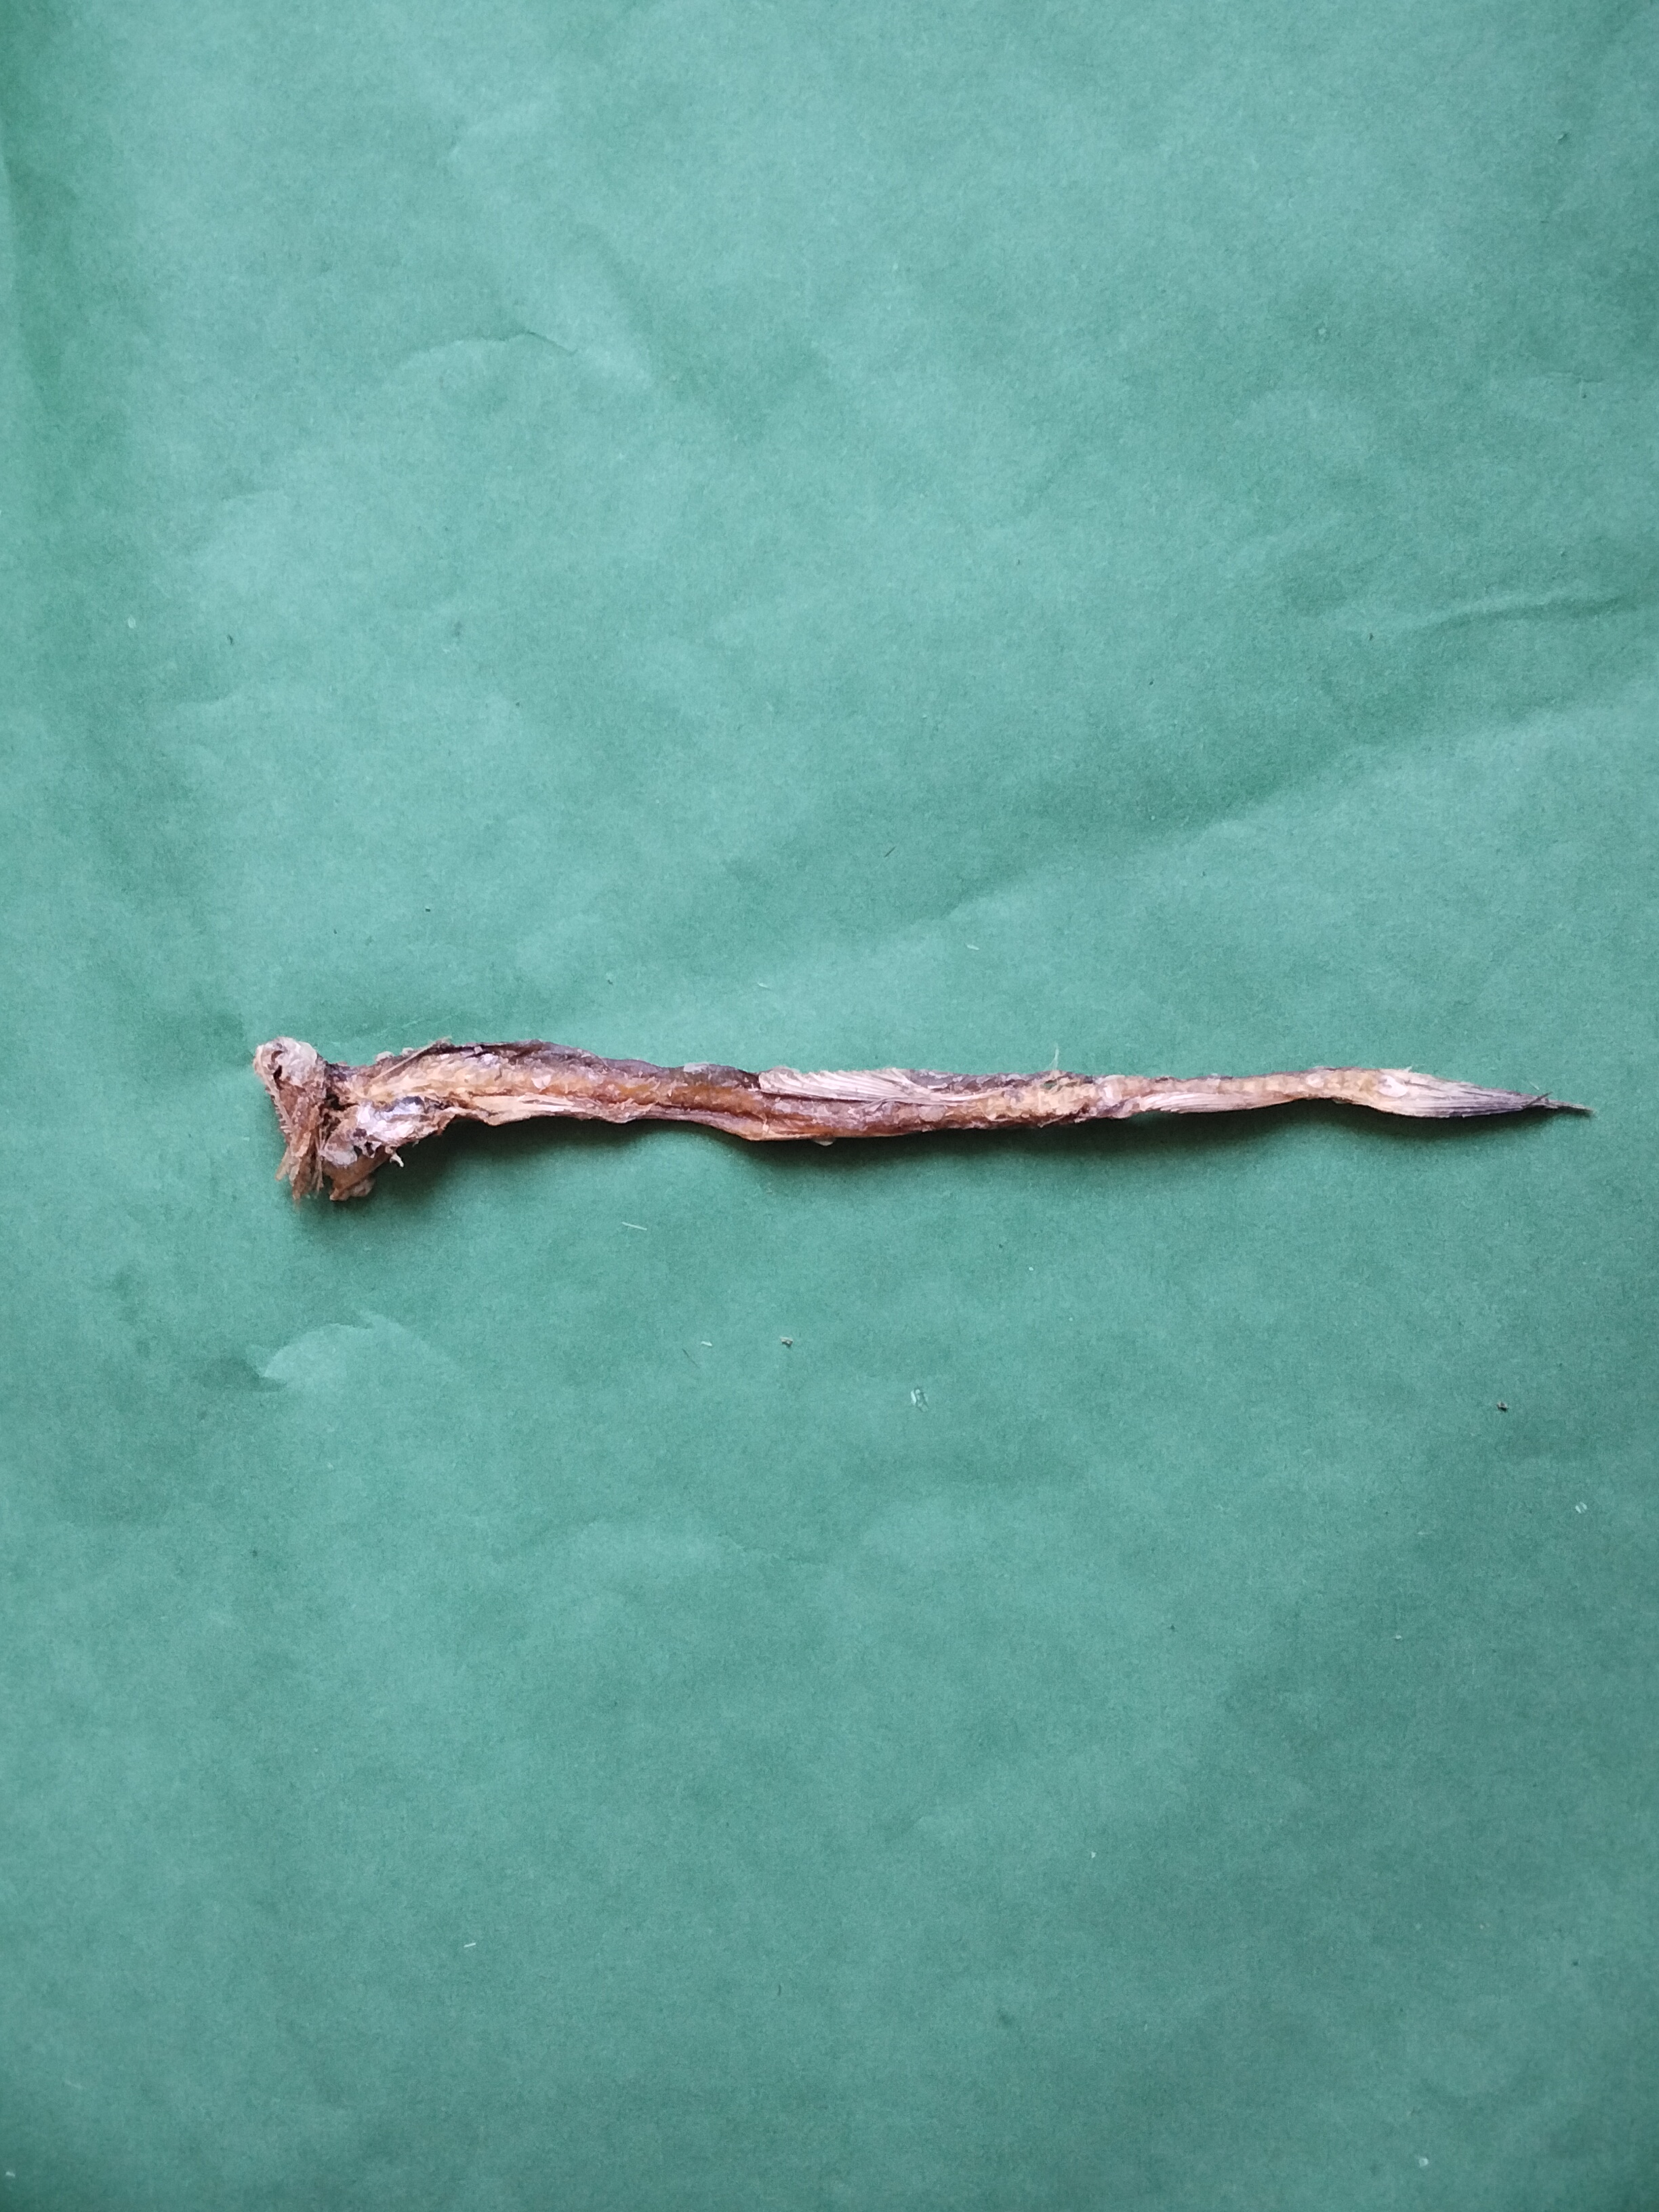
Species: Loitta